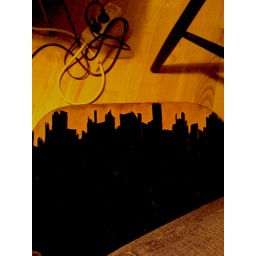
A chair falling appart in a skylineesque pattern - black on brown